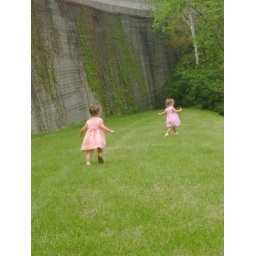
The girls running in the grass